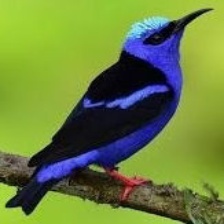
Species: RED LEGGED HONEYCREEPER
Scientific name: CYANERPES CYANEUS